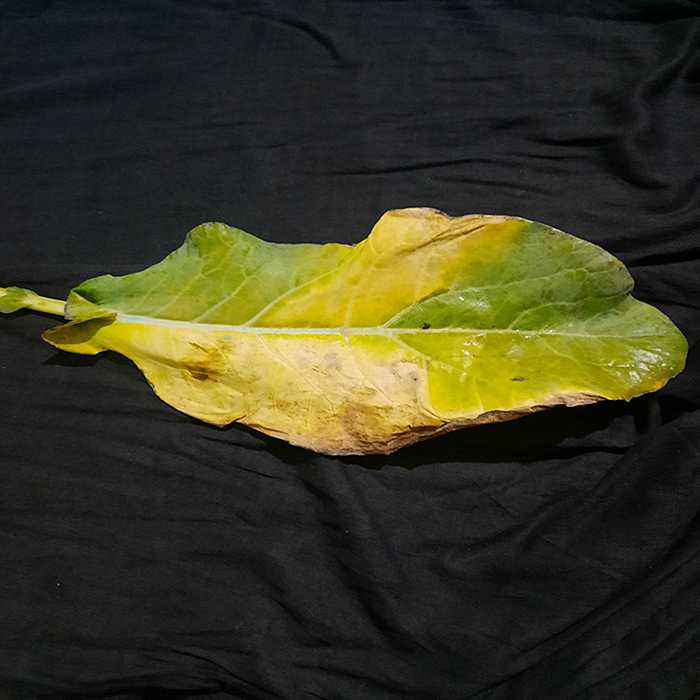
Plant: Cauliflower
Label: Black Rot